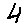
Label: 4